Deacon McGuire

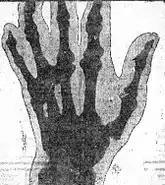
McGuire's gnarled, knotted left hand, x-rayed in 1906

On September 18, 1908, McGuire signed as a free agent with the Cleveland Naps and appeared in only one game, at first base. McGuire served principally as a scout for Cleveland in 1908 and the first half of 1909. On August 21, 1909, he was hired as Cleveland's manager, replacing Nap Lajoie. Club officials at the time opined that McGuire "possesses the necessary ginger to bring about a different style of playing." McGuire led the team to a 14–25 (.359) record during the last weeks of the 1909 season. He returned in 1910 and led the team to a 71–81 (.467) record. In 1911, McGuire compiled a 6–11 (.353) record as Cleveland's manager. On May 3, 1911, he resigned as manager and was replaced by George Stovall. In resigning his post, McGuire stated that he was disappointed in the team's showing and hoped that better results could be achieved with a new man in charge.